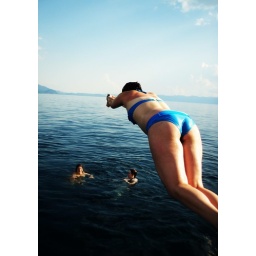
slovakian girl jumping into Ohrid Lake in Macedonia.